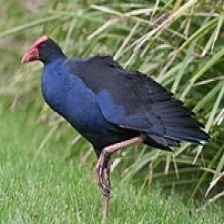
Species: PURPLE SWAMPHEN
Scientific name: PORPHYRIO PORPHYRIO
ImageNet parent category: european_gallinule